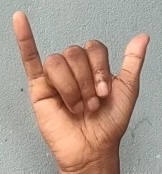
ASL sign: Y